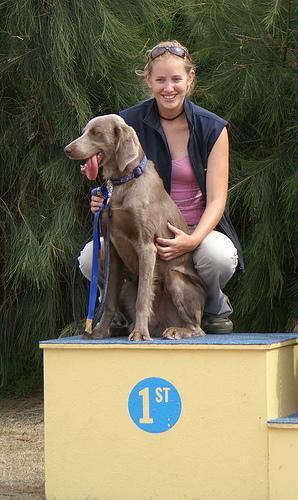
Weimaraner